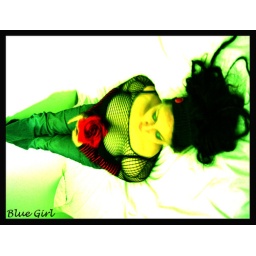
by the blue girl